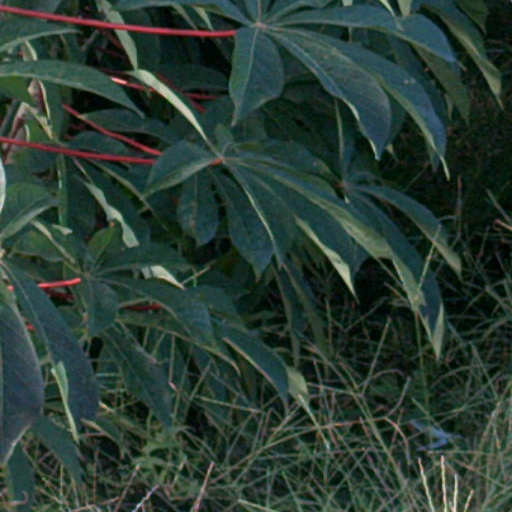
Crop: cassava